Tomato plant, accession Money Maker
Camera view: bottom (45 deg); turntable rotation: 0 degrees
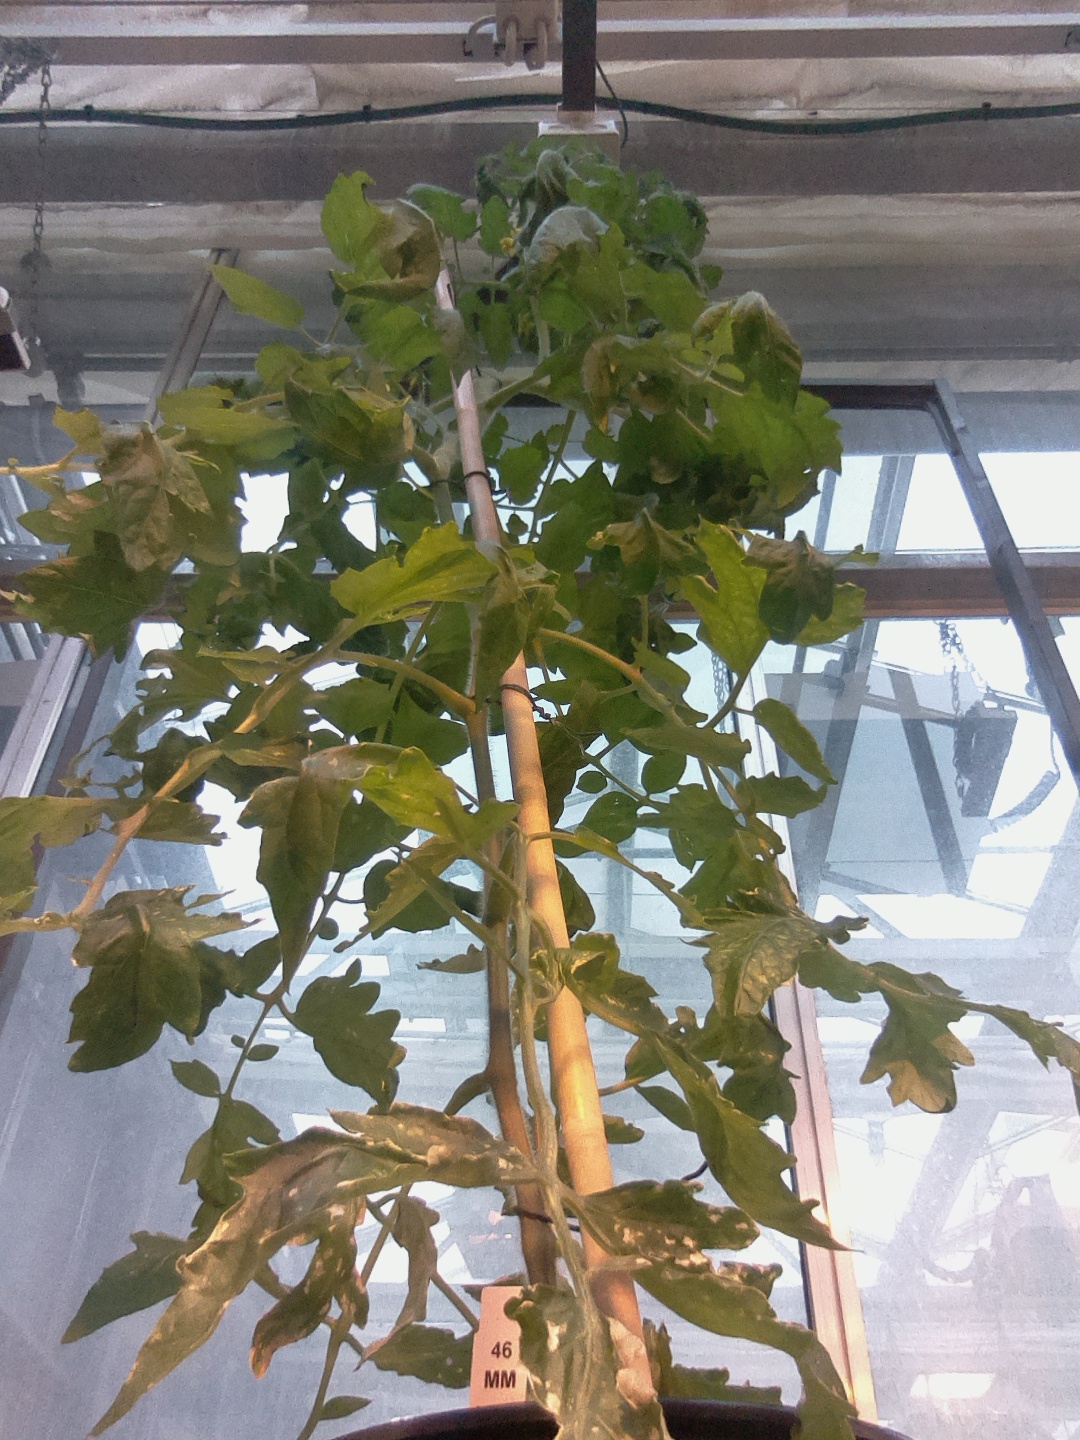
BBCH growth stage 66: Full flowering, 60%-70% of flowers open, more petals falling